Napoleon's theorem

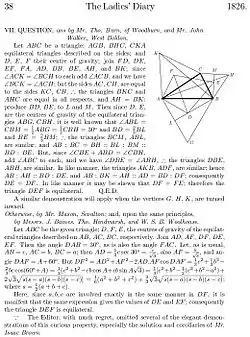
Extract from the 1826 "Ladies' Diary" giving geometric and analytic proofs

The theorem has frequently been attributed to Napoleon, but several papers have been written concerning this issue which cast doubt upon this assertion (see ).